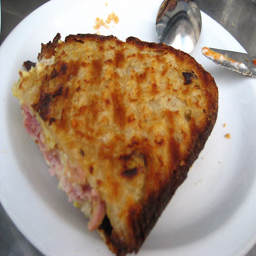
A plate holds a toasted section of a sandwich.
Grilled meat sandwich on a white plate with silverware.
A toasted and sealed sandwich on a plate.
Half of a tasted sandwich on a plate with a knife and spoon.
A pizza on a white plate, spoon and knife on the table